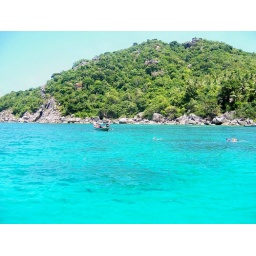
Snorkelling in the crystal clear water